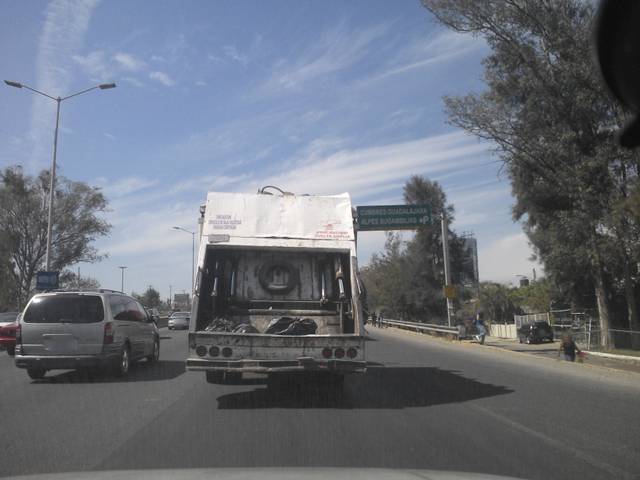
Region: Mexico
Coordinates: 20.613, -103.424